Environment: real
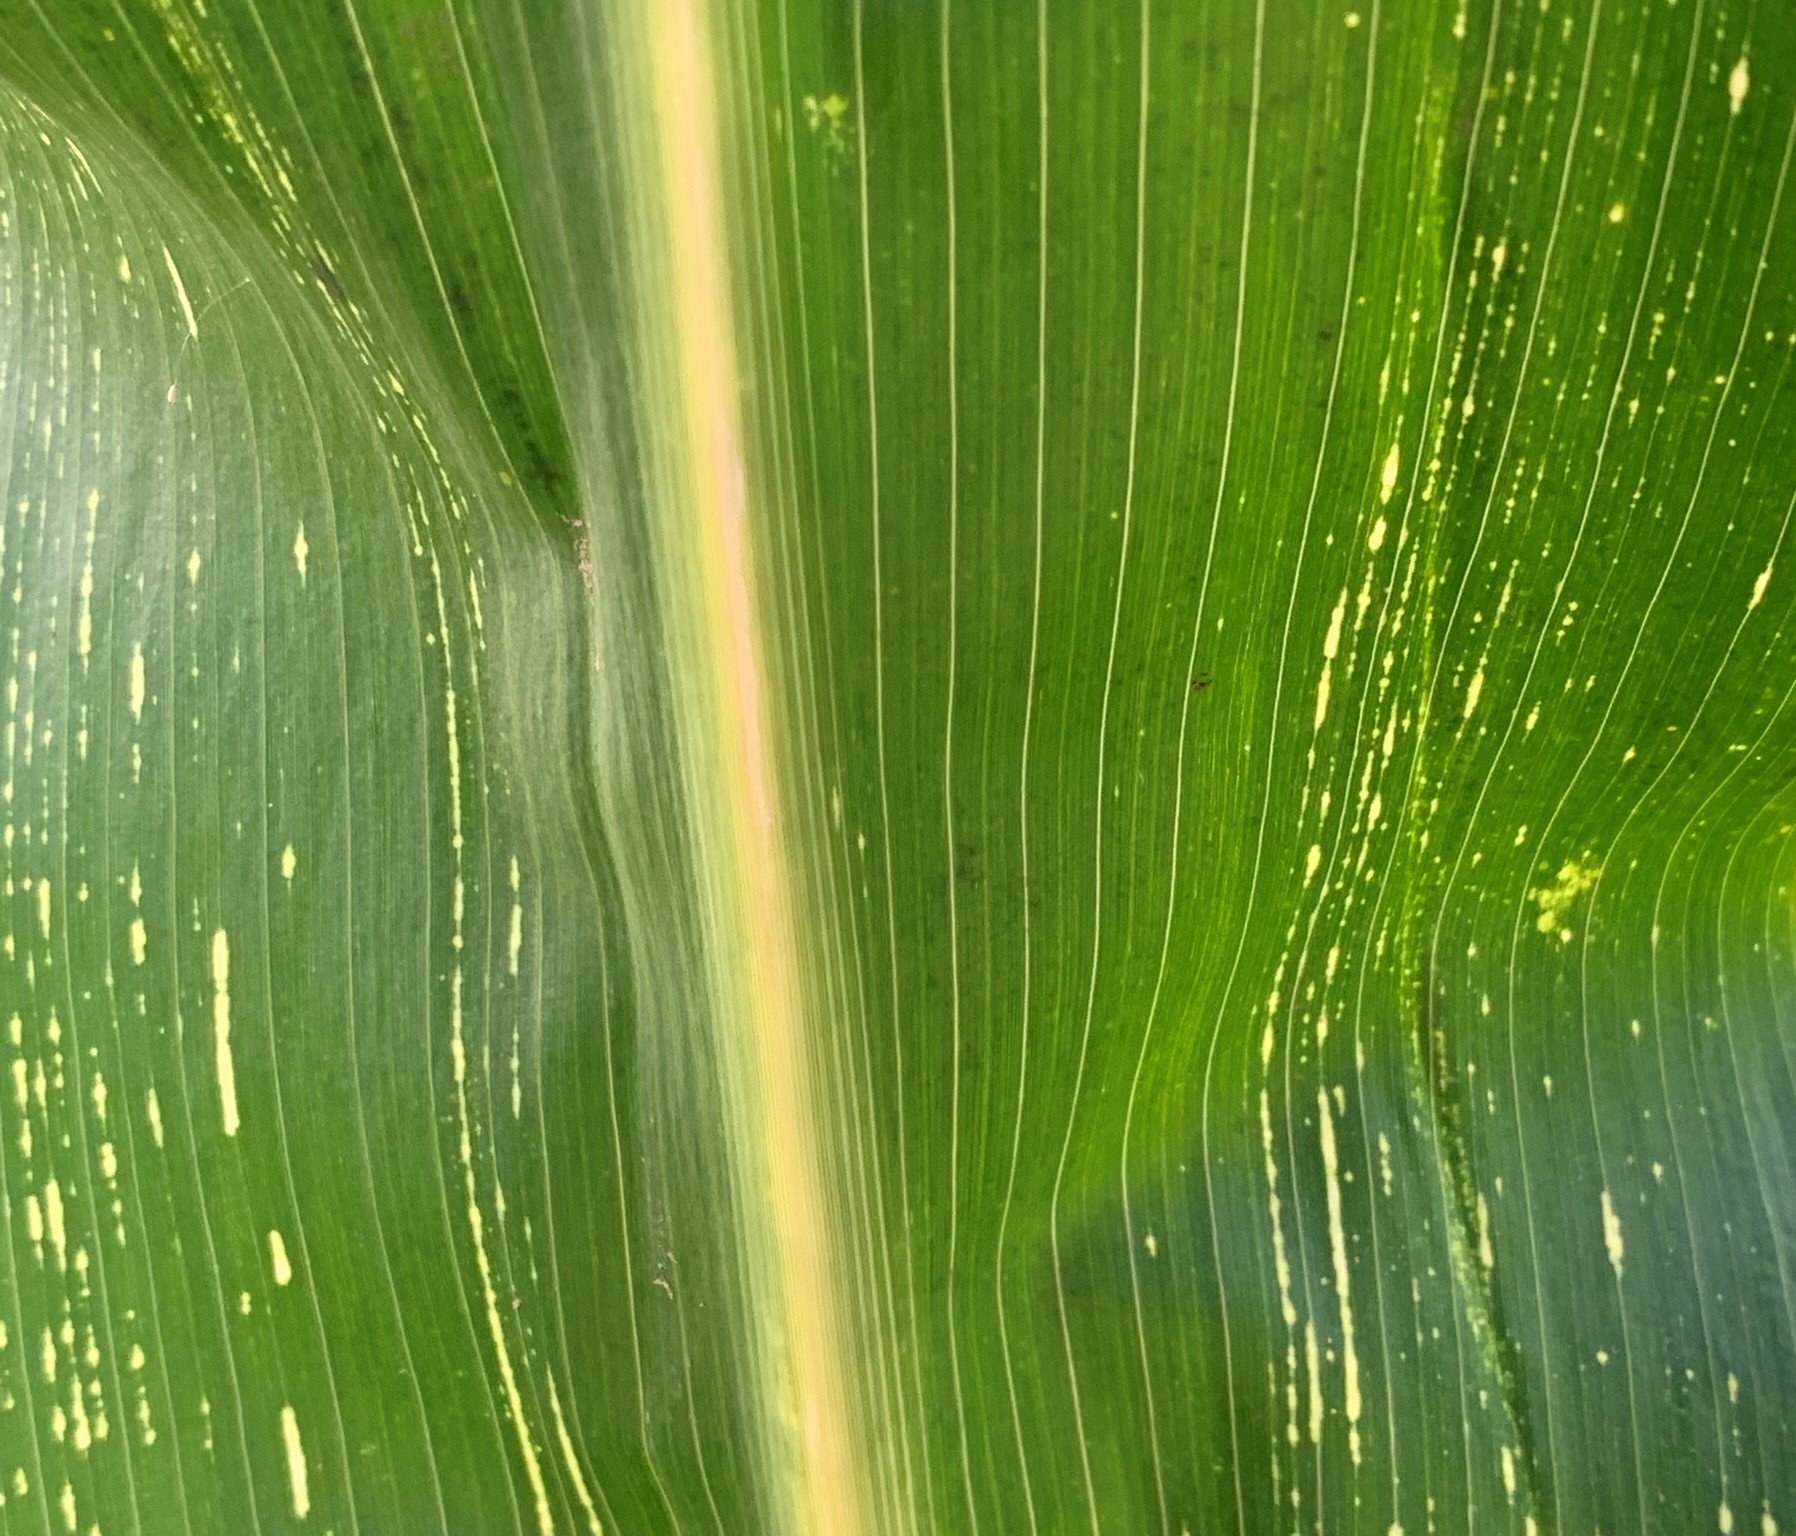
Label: lethal_necrosis